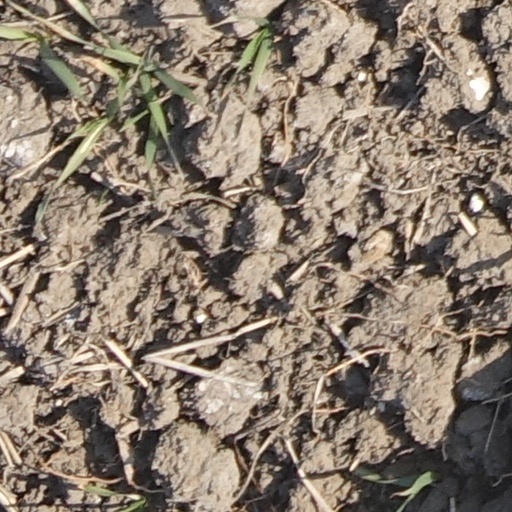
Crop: wheat